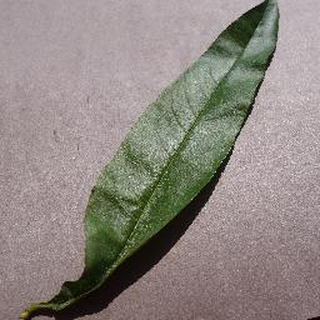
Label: healthy_peach